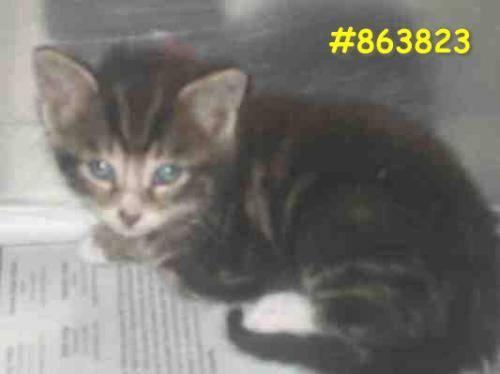
cat